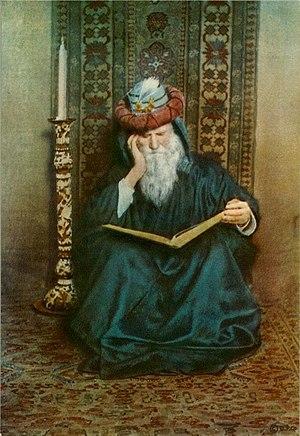
Omar Khayyām ou de Khayyām est un poète et savant persan. On trouve son nom orthographié Omar Khayam dans les traductions d'Armand Robin ou de M. F. Farzaneh et Jean Malaplate. Sa date de naissance est supposée. Ses poèmes sont principalement écrits en persan alors que ses traités scientifiques le sont en arabe.